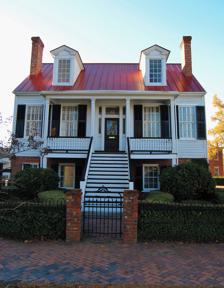
Building: Brahe House
Country: United States of America
Year built: 1850
Historic house in Georgia, United States United States historic place Brahe House U.S. National Register of Historic Places Location 456 Telfair St., Augusta, Georgia Coordinates 33°28′9″N 81°57′37″W / 33.46917°N 81.96028°W / 33.46917; -81.96028 Area less than one acre Built 1850 Architectural style Greek Revival NRHP reference No. 73000640 Added to NRHP April 11, 1973 The Brahe House , located at 456 Telfair St. in Augusta, Georgia , was built in 1850.  It was listed on the National Register of Historic Places in 1973. It is a three-story cottage built by/for Frederick Adolphus Brahe.  It is "a unique structure to this part of town" in that it reflects Sand Hills Cottage architecture with Greek Revival style while having a "full English basement". References